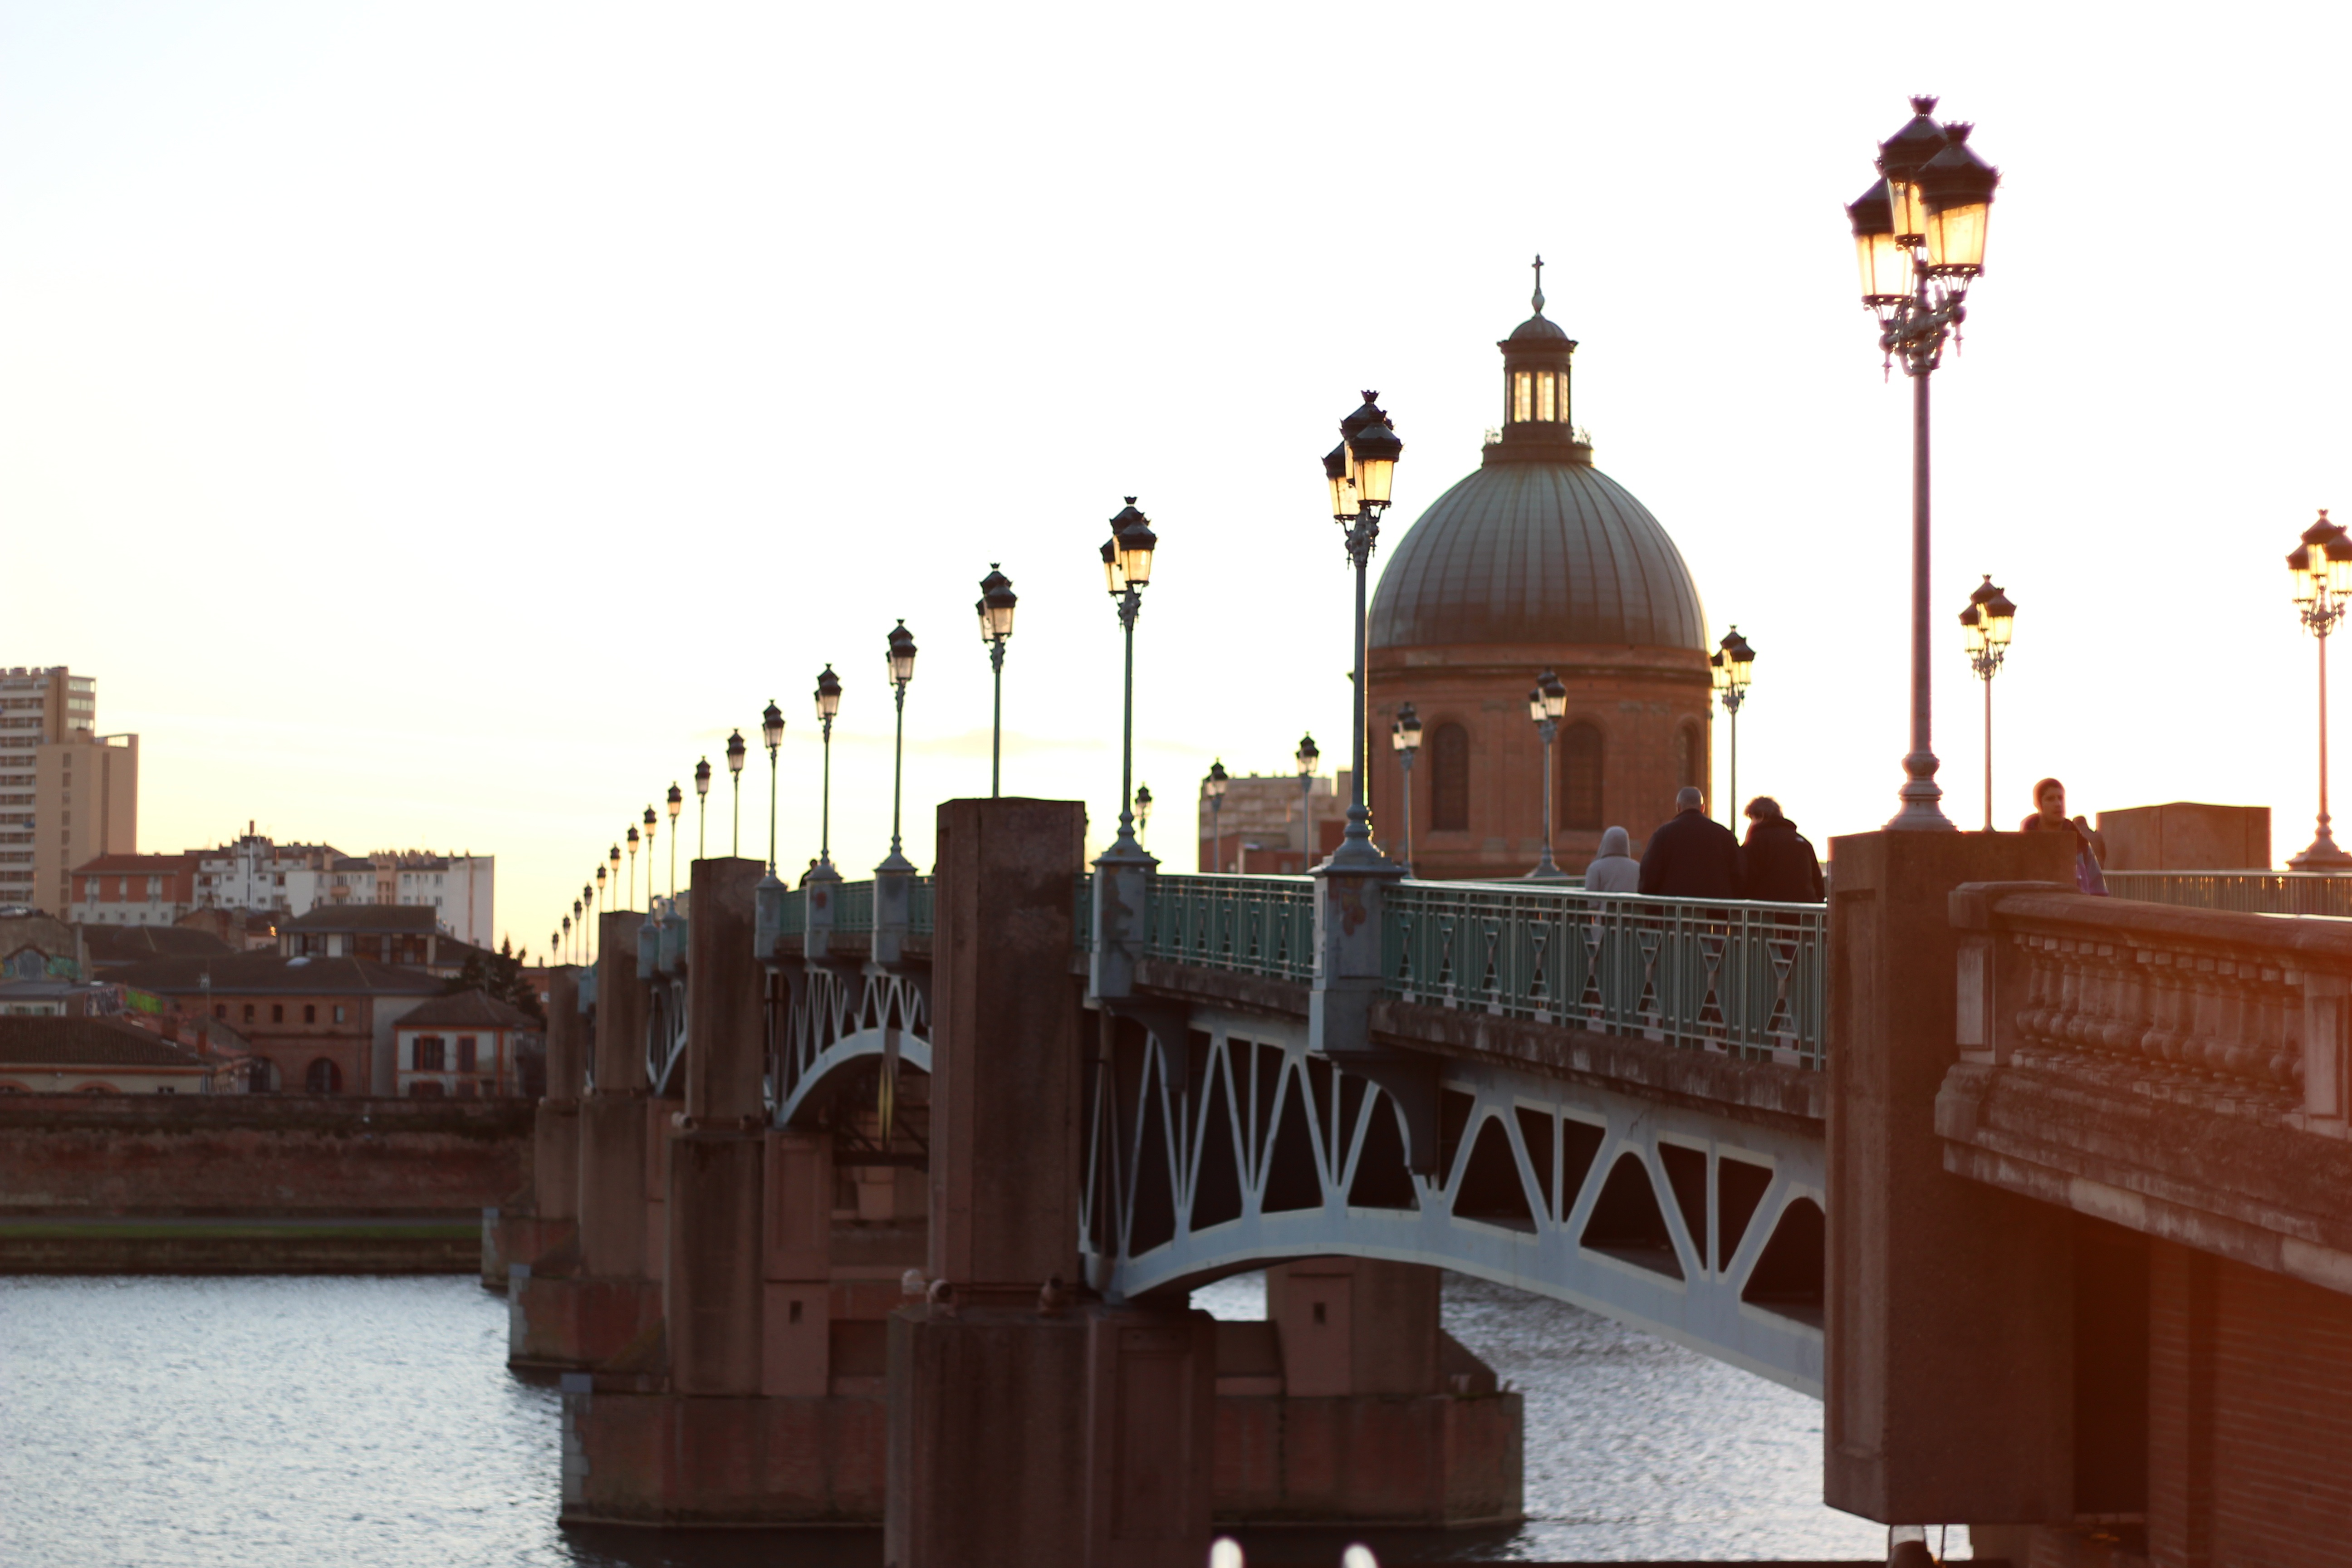
landmark, place of worship